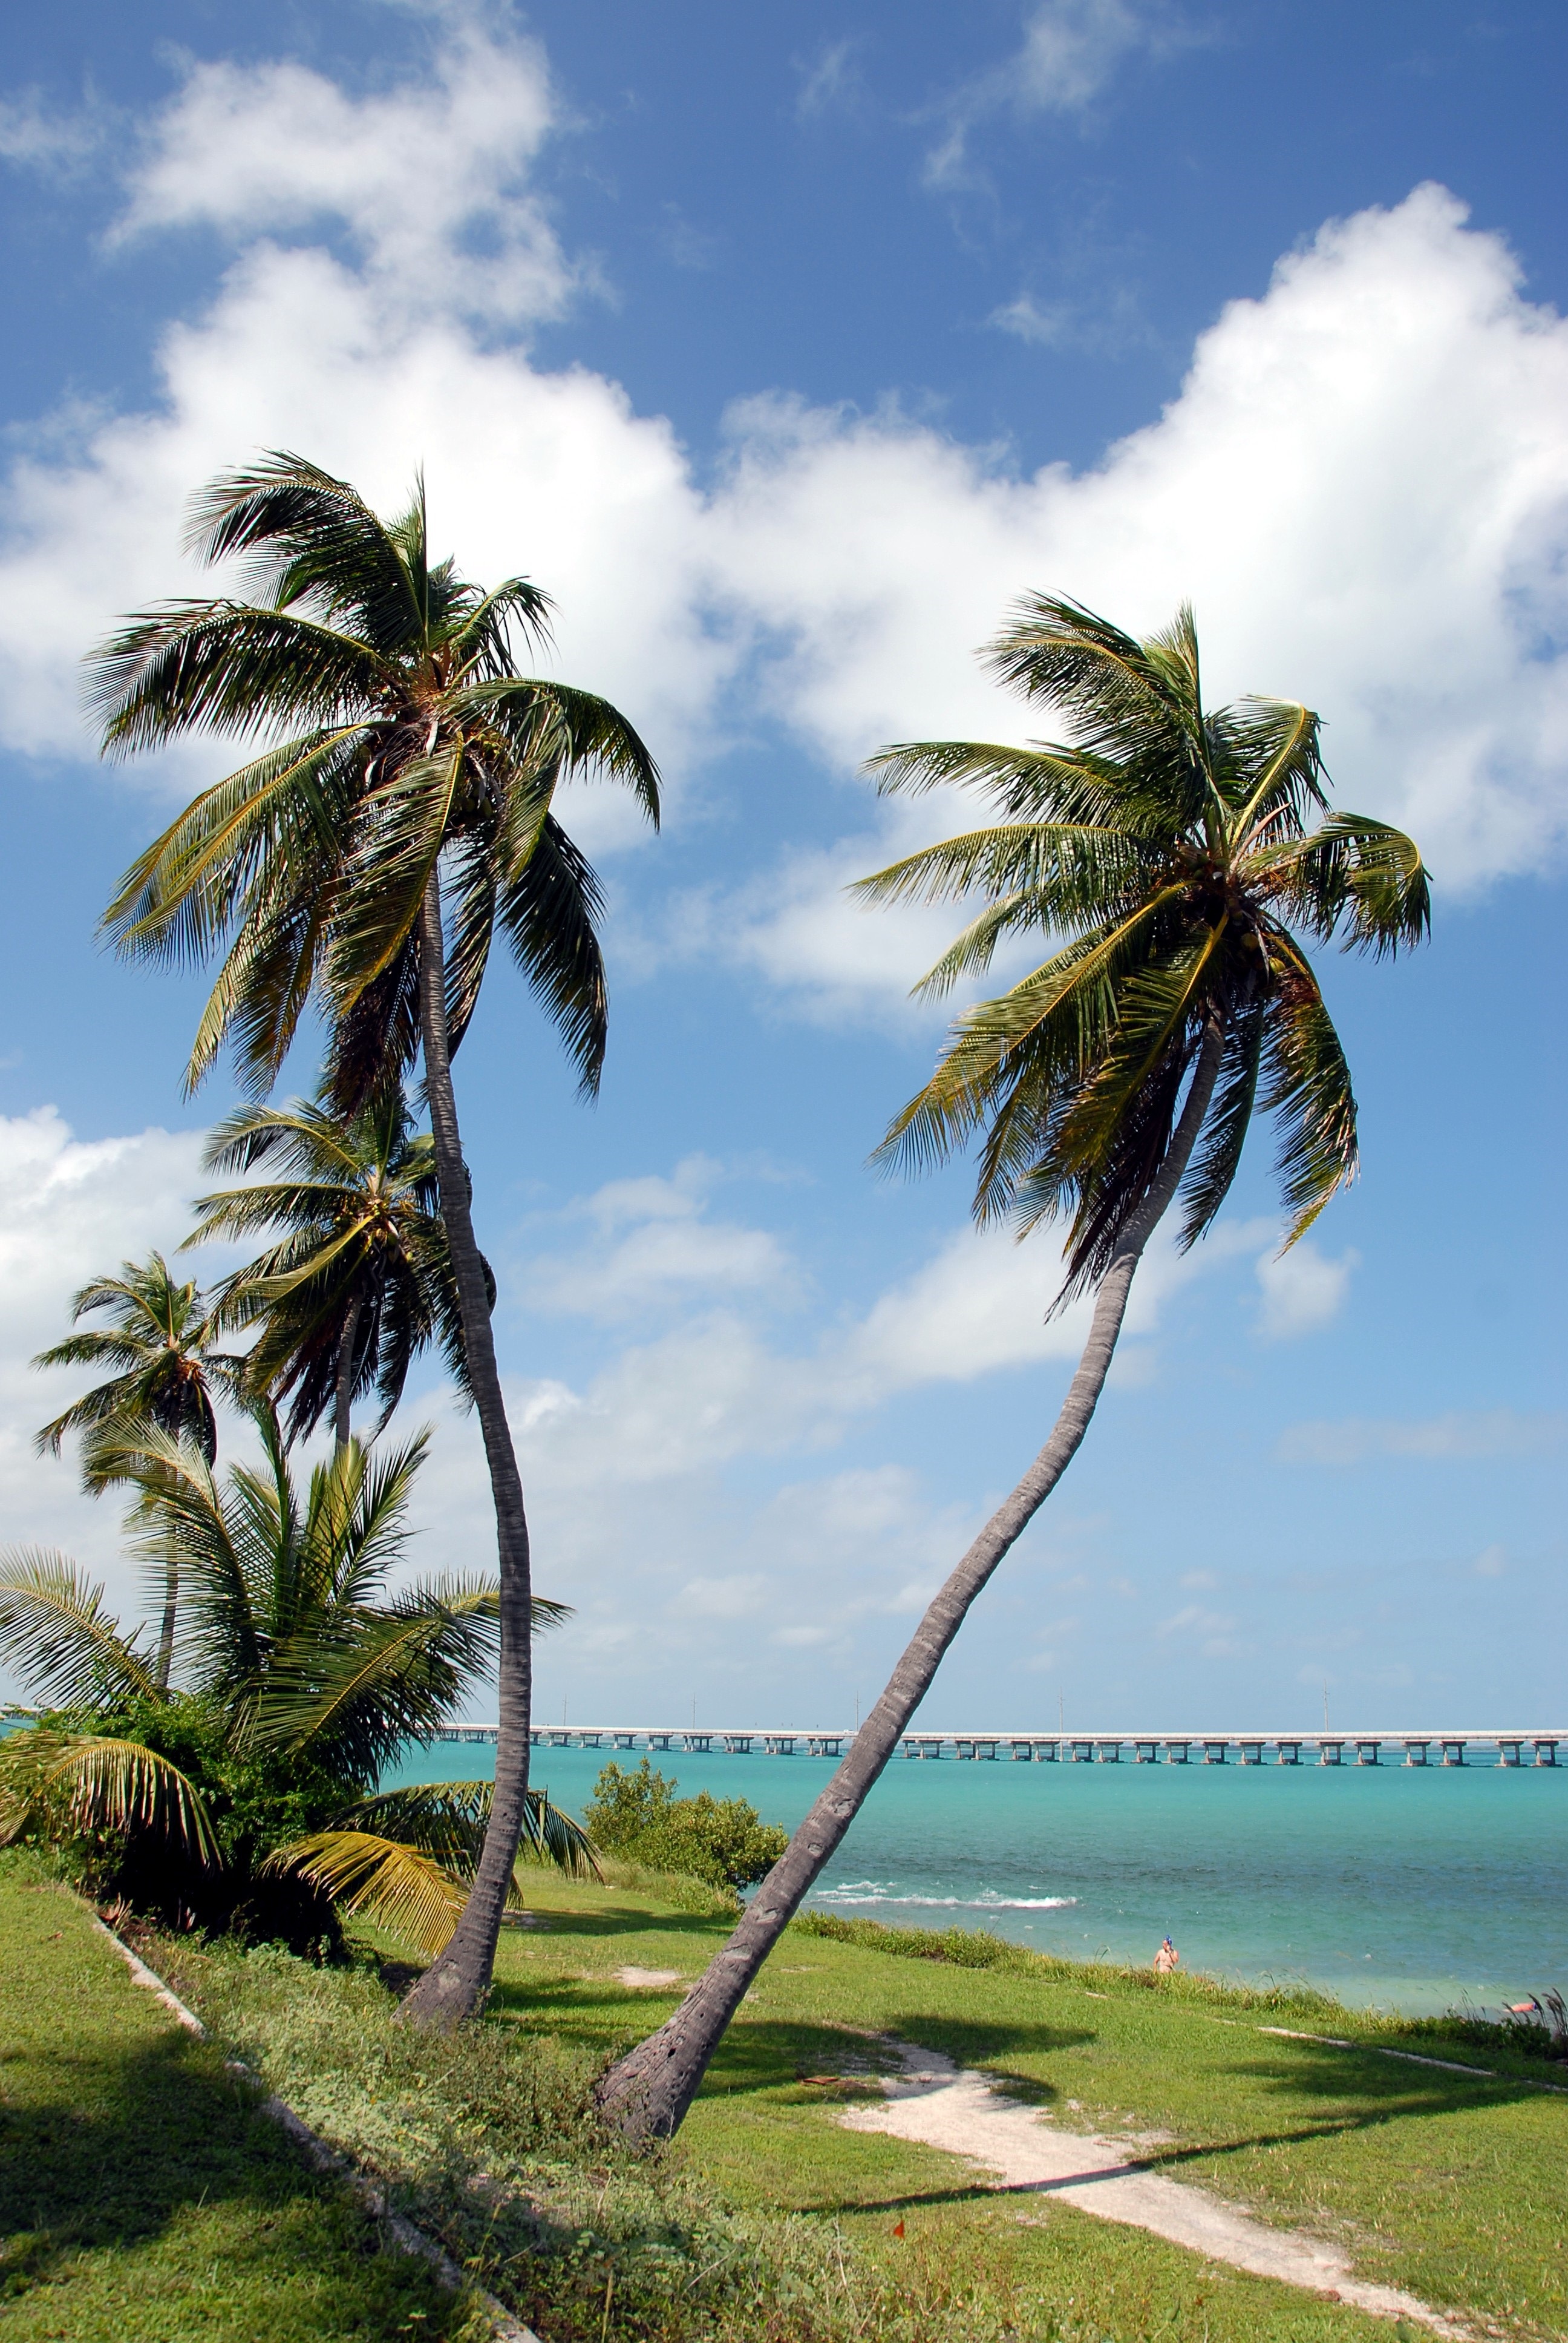
beach, sea, coast, tree, water, nature, grass, ocean, plant, sky, leaf, shore, flower, wind, vacation, tourist, travel, green, paradise, palm, natural, park, usa, island, landmark, botany, blue, historic, tourism, flora, body of water, south, famous, caribbean, tropics, florida, destination, nobody, flowering plant, florida keys, key west, woody plant, land plant, arecales, palm family, borassus flabellifer, bahia honda state park, seven mile bridge